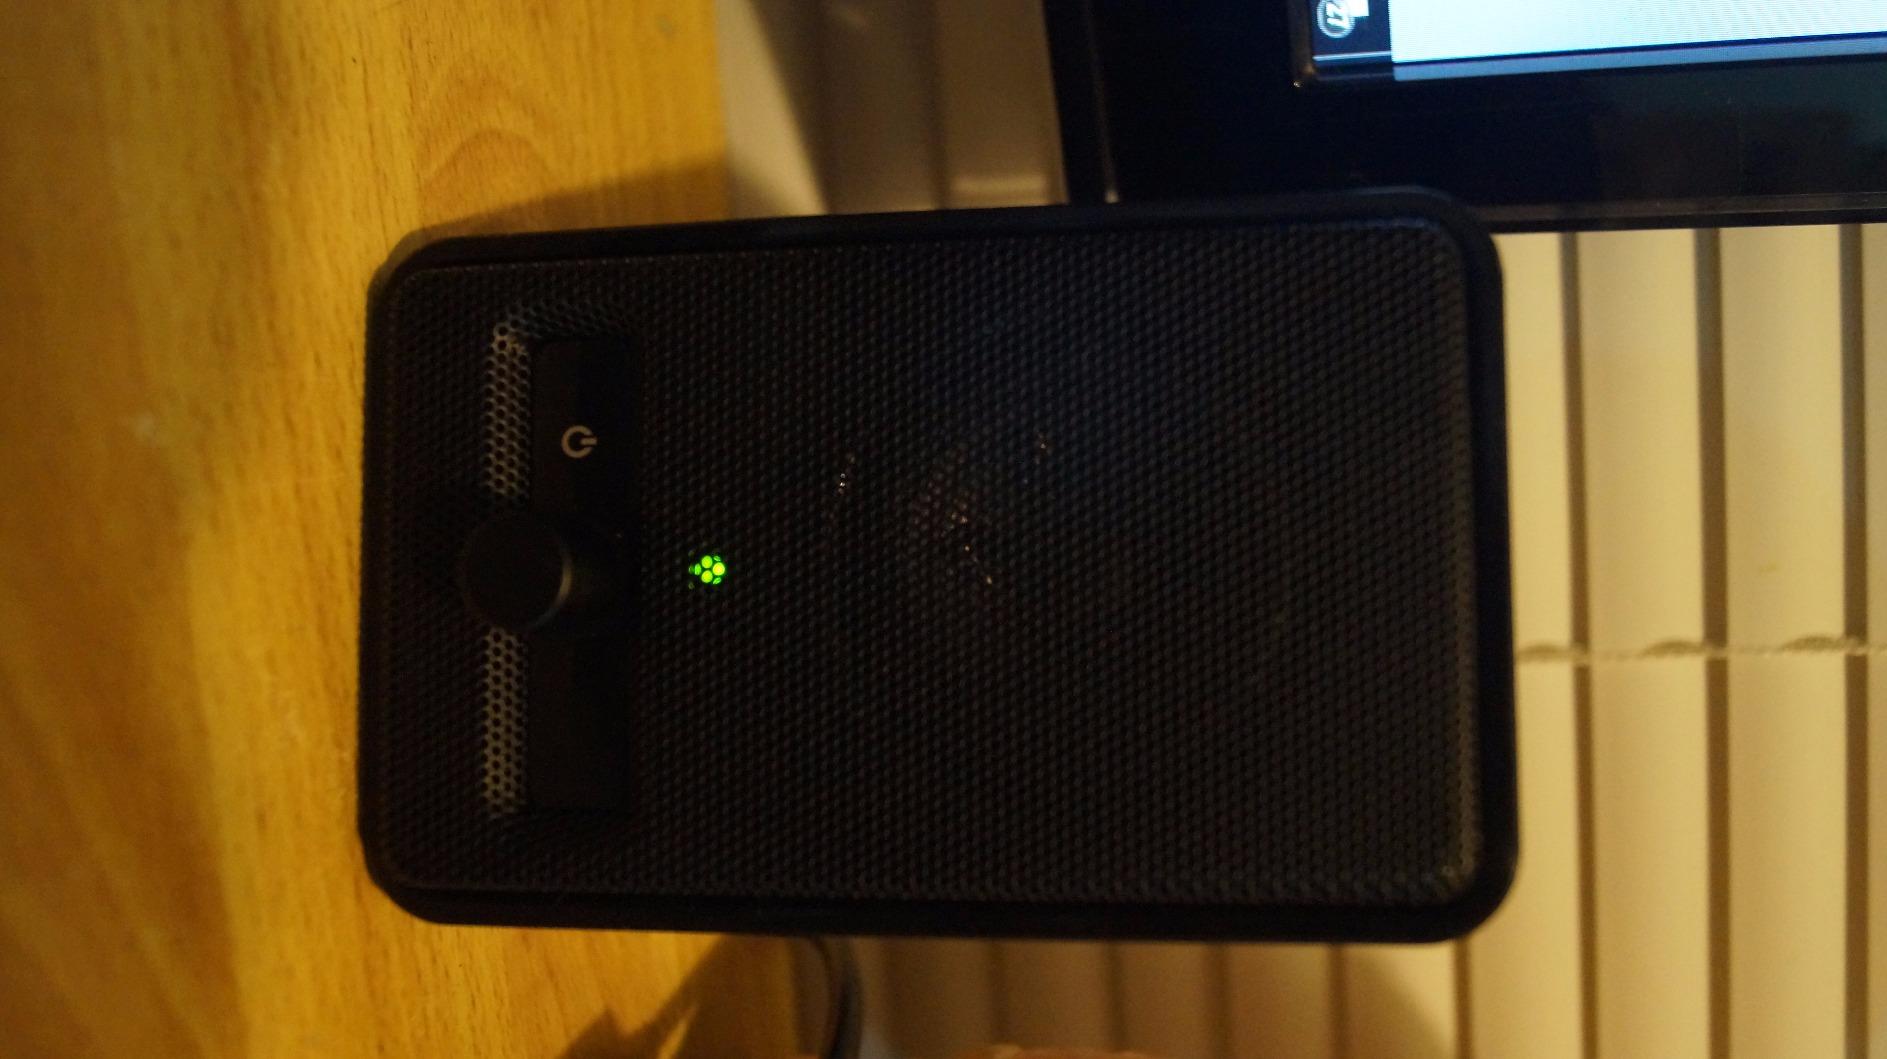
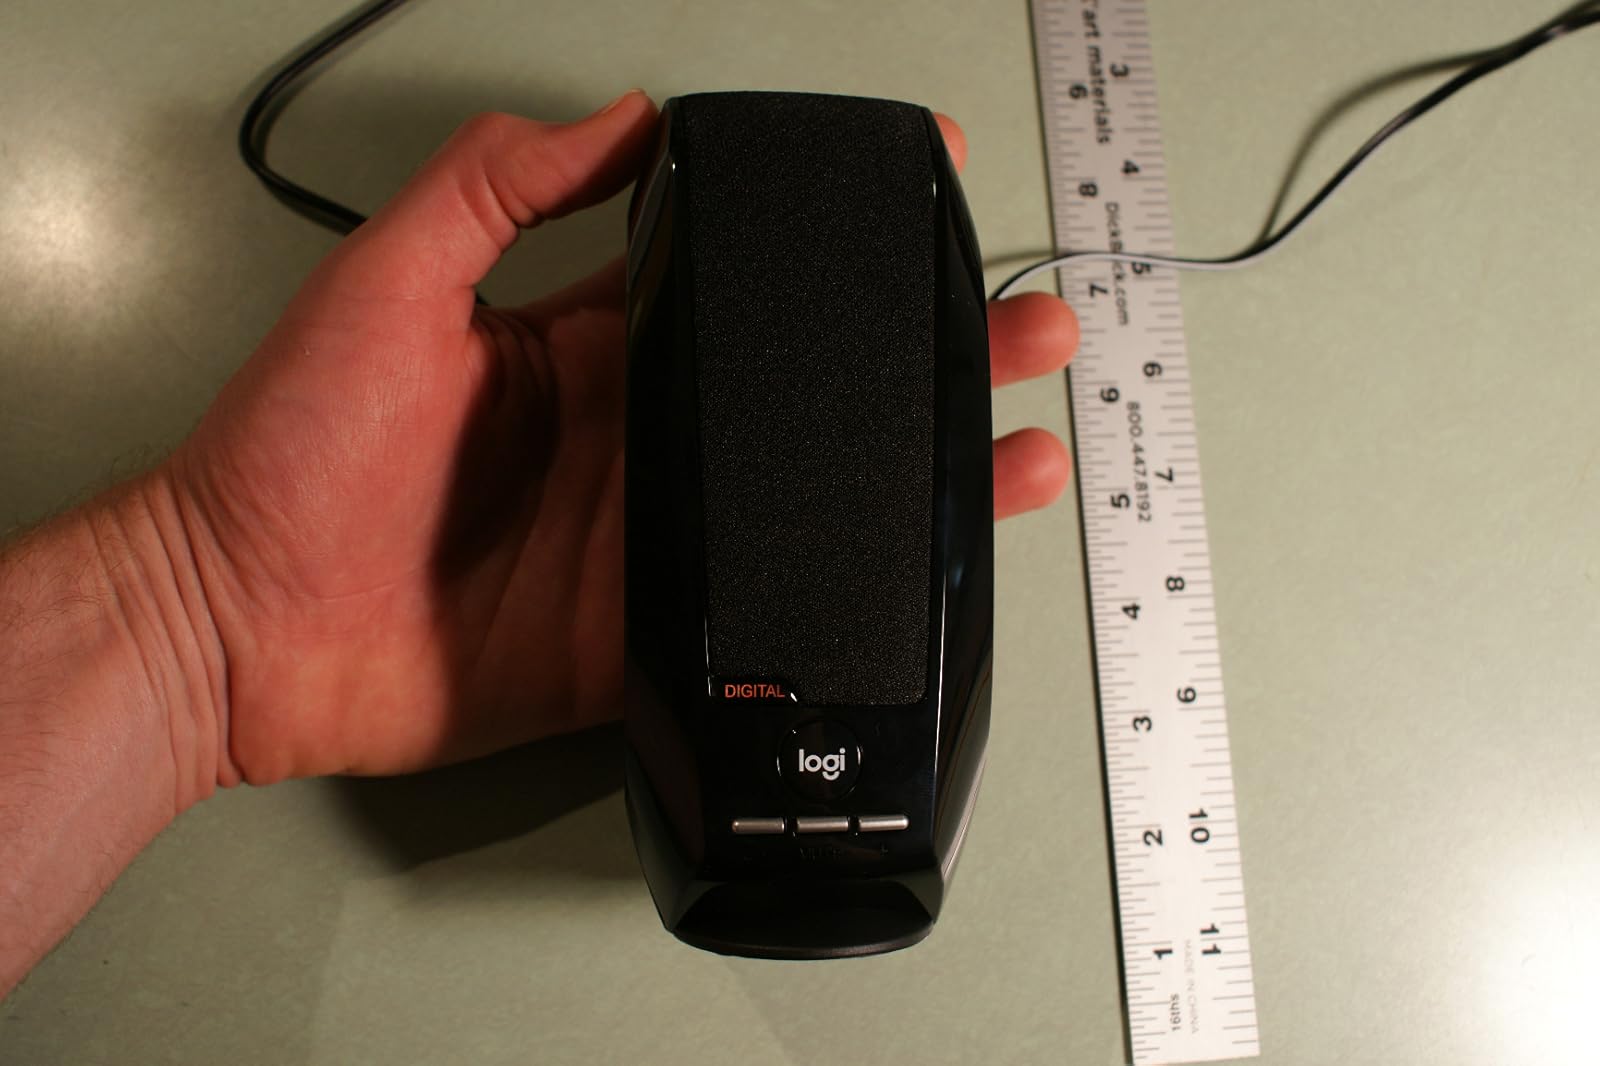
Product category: speaker
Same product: no